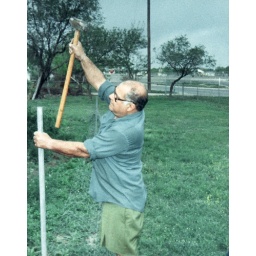
Fixing the fence at Grandma Eva's house in Mercedes, Texas.